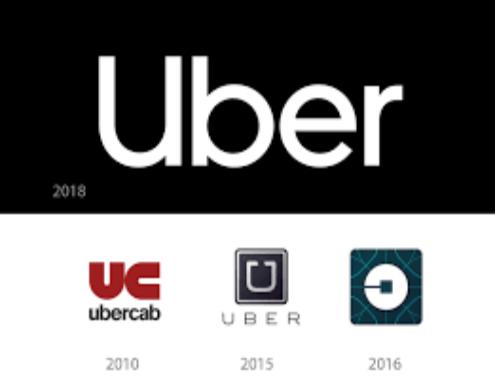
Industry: Others